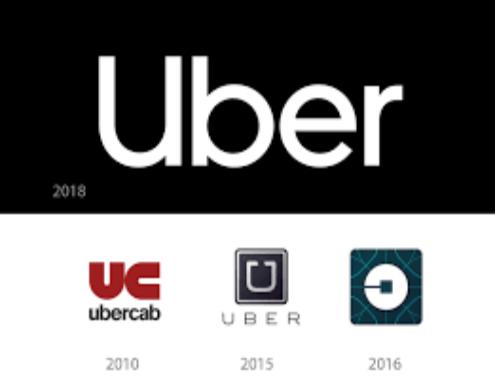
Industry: Others